Astronomical symbols

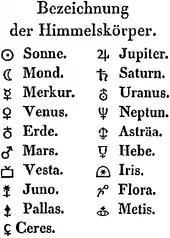
"Designation of celestial bodies" in a German almanac printed in 1850, with the first four asteroids ordered as planets, and the next five appended at the end

Astronomical symbols are abstract pictorial symbols used to represent astronomical objects, theoretical constructs and observational events in European astronomy. The earliest forms of these symbols appear in Greek papyrus texts of late antiquity. The Byzantine codices in which many Greek papyrus texts were preserved continued and extended the inventory of astronomical symbols. New symbols have been invented to represent many planets and minor planets discovered in the 18th to the 21st centuries.